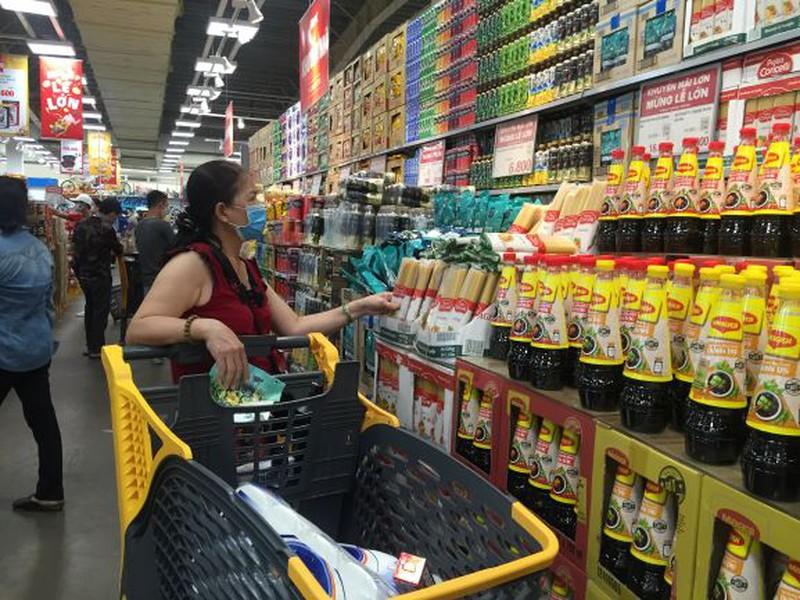
có nhiều người đang đứng ở trong lối đi trong siêu thị